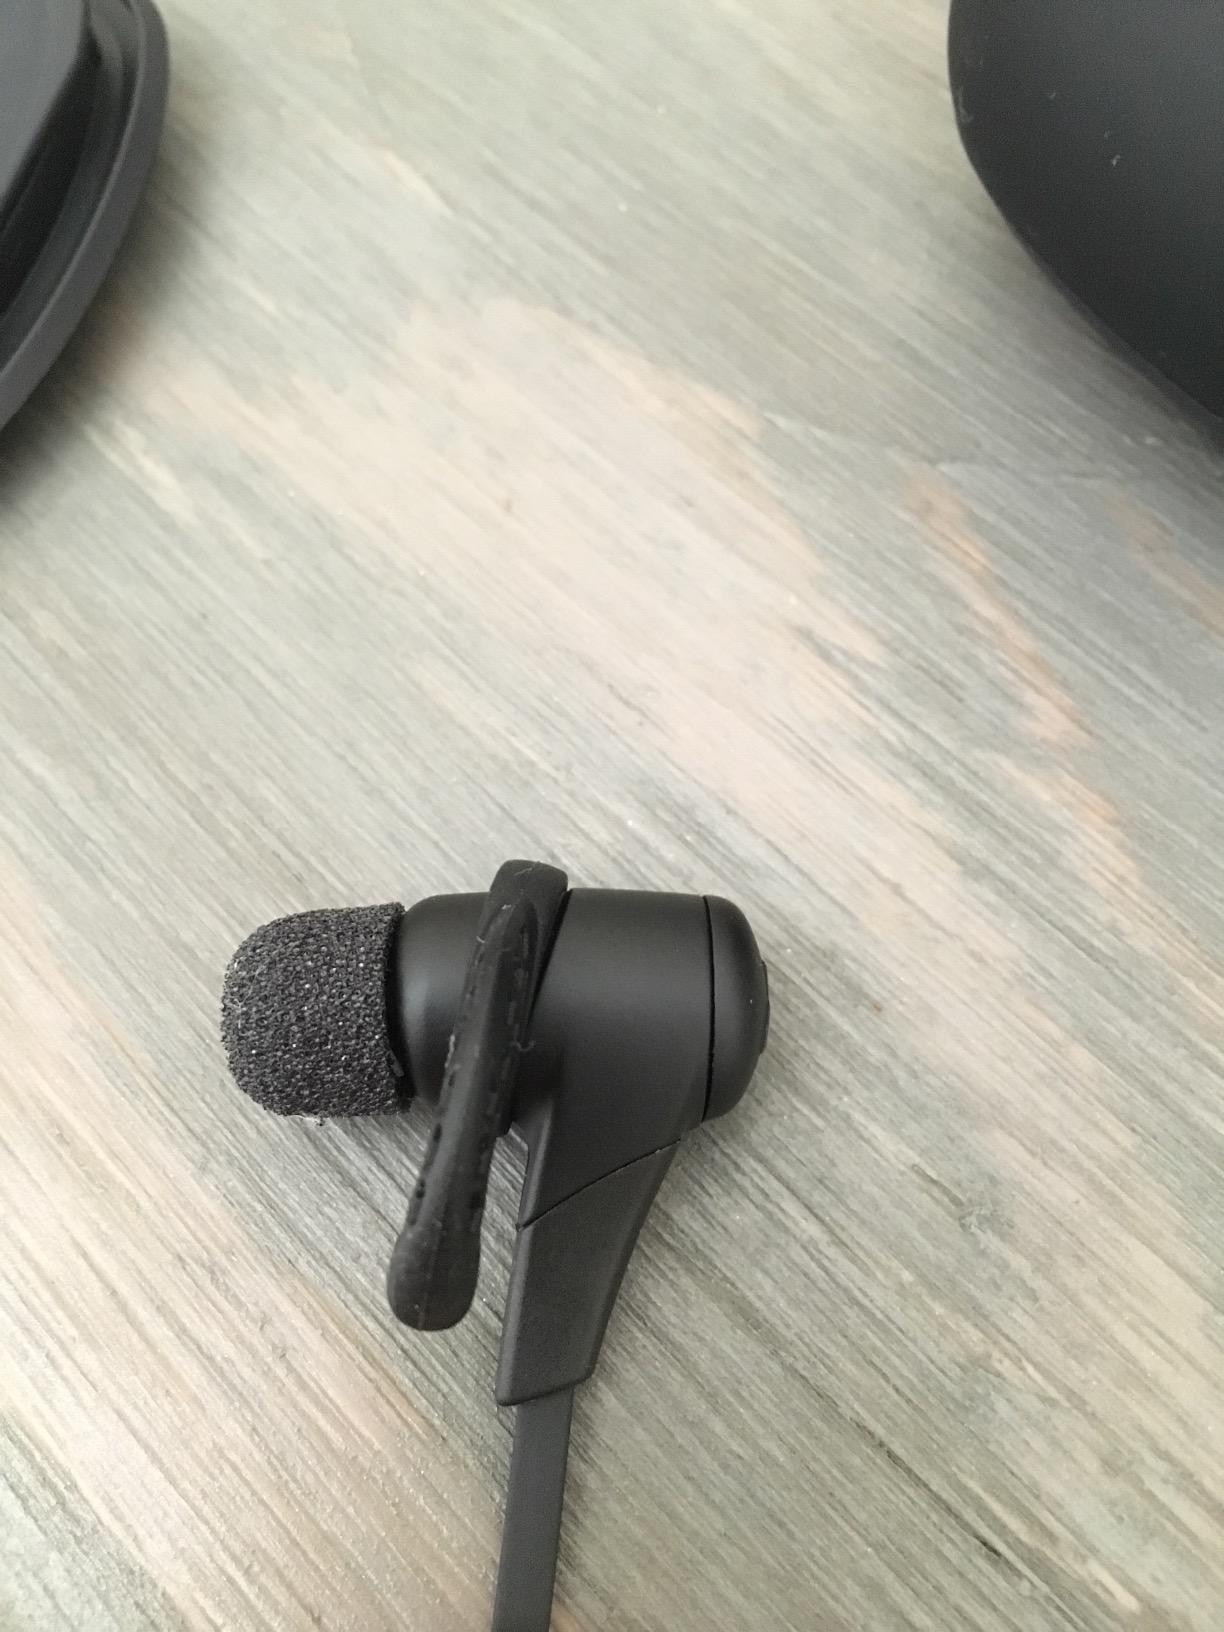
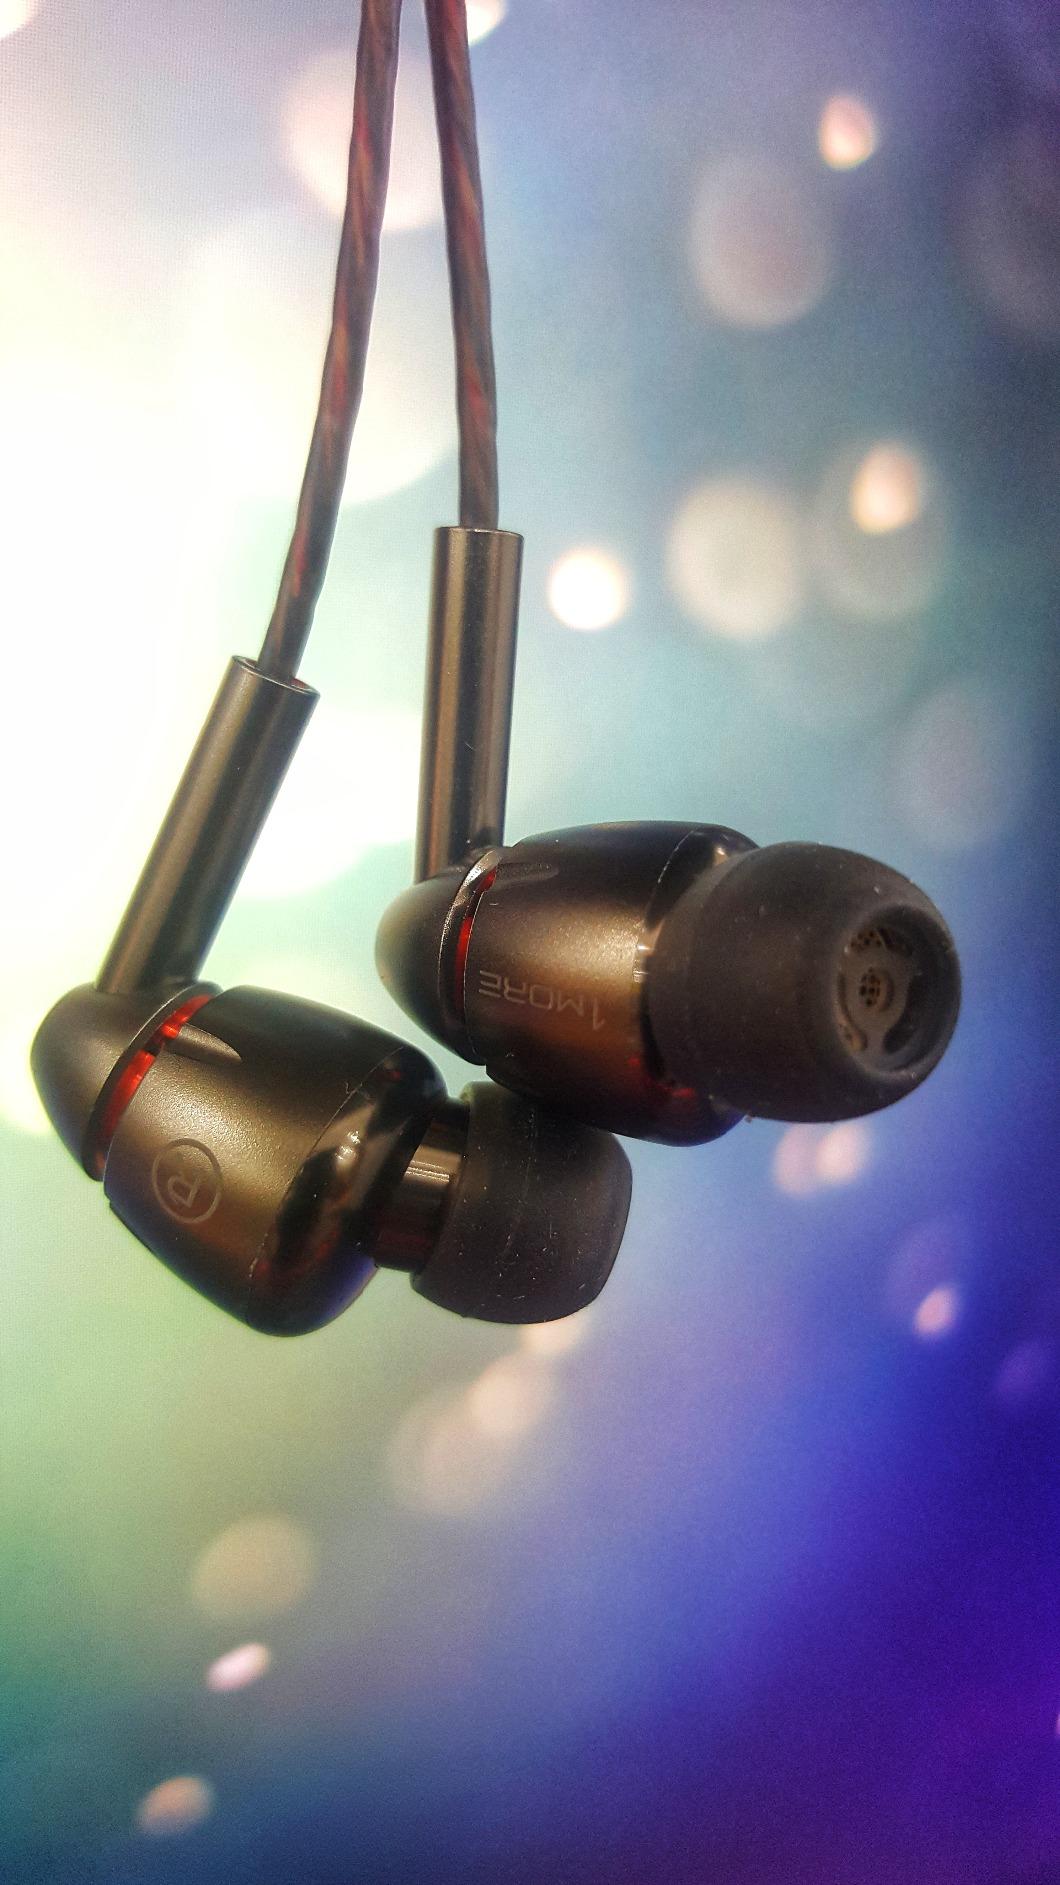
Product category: headphones
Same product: no